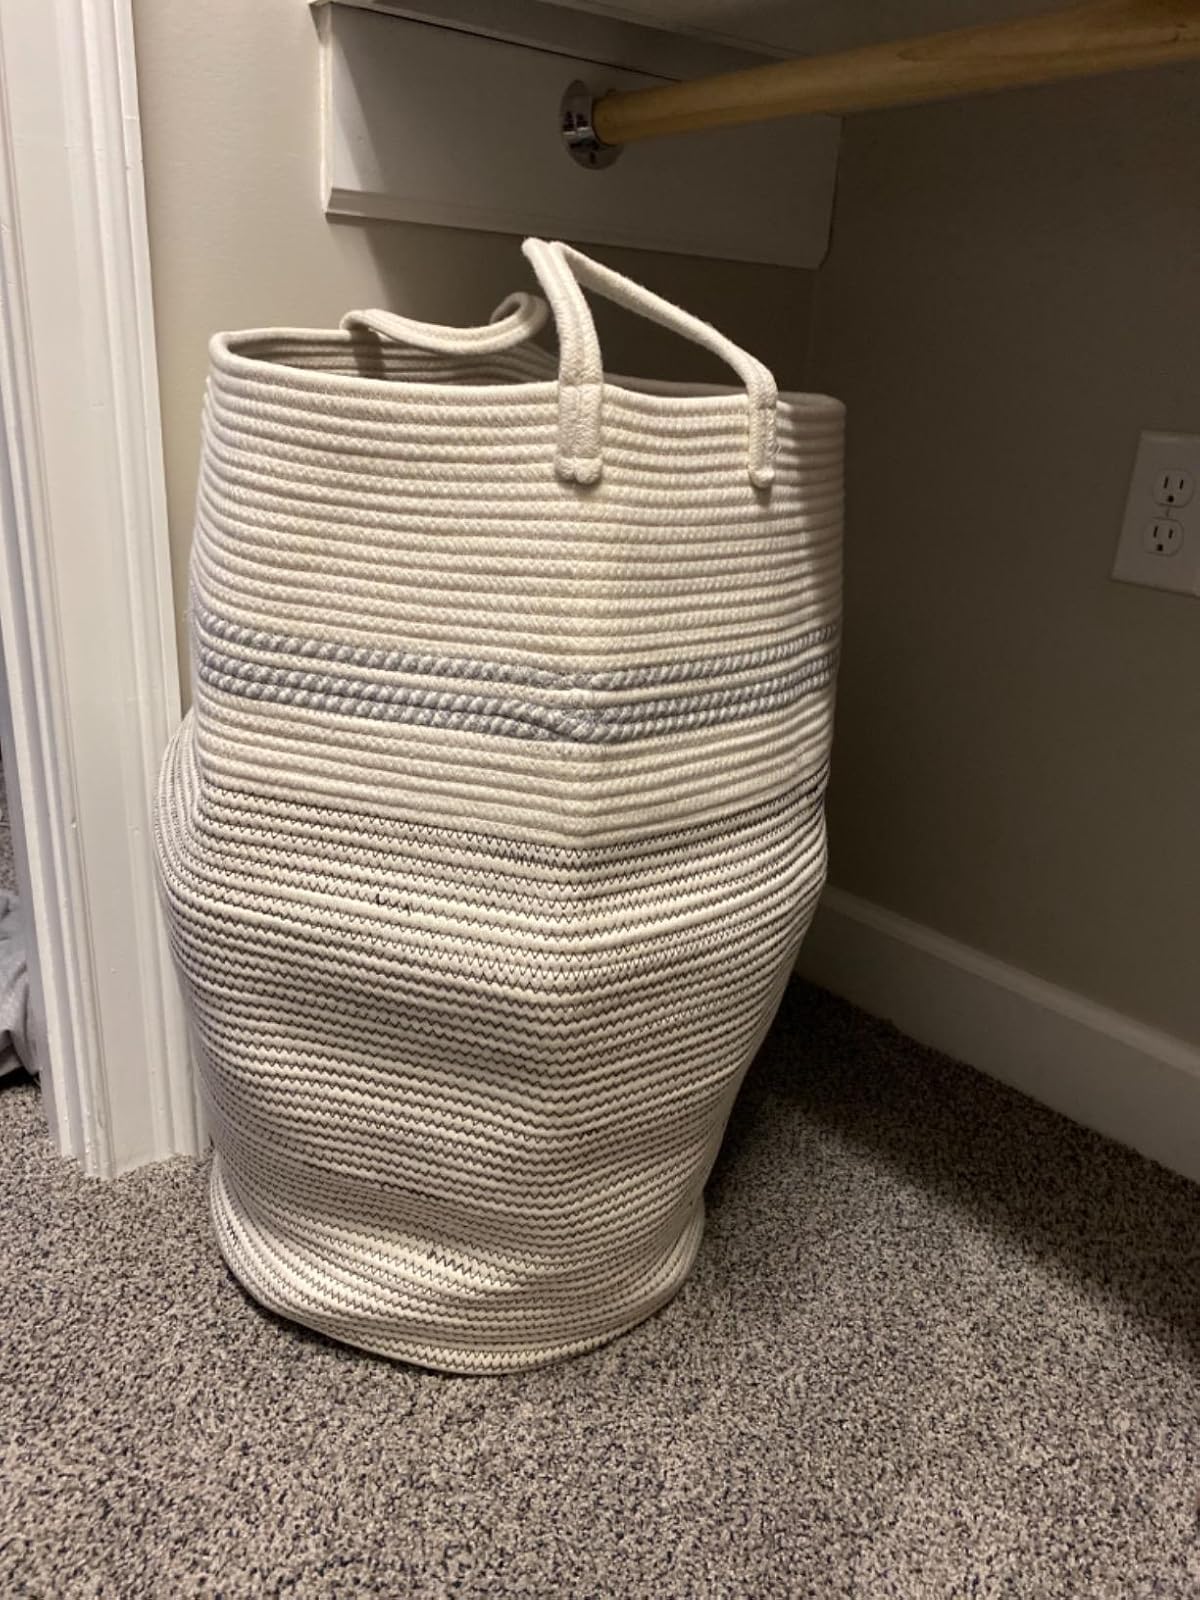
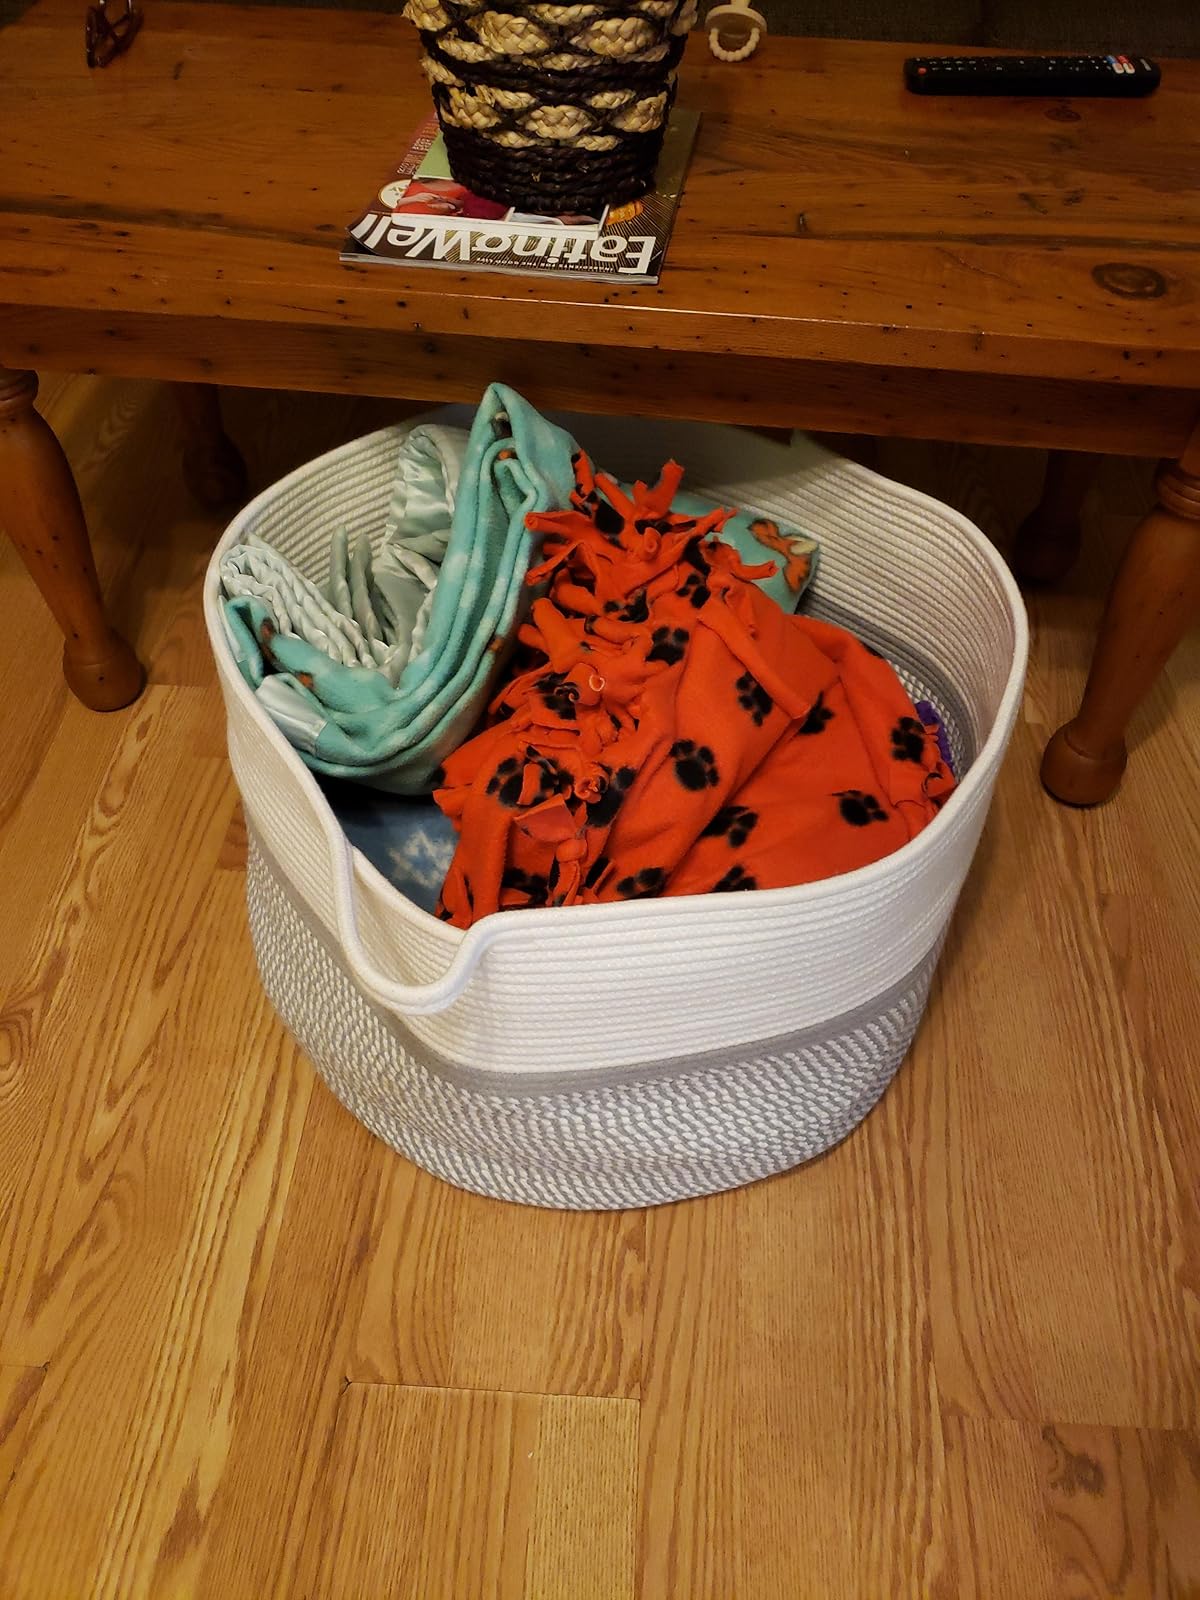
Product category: items_hamper
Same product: no